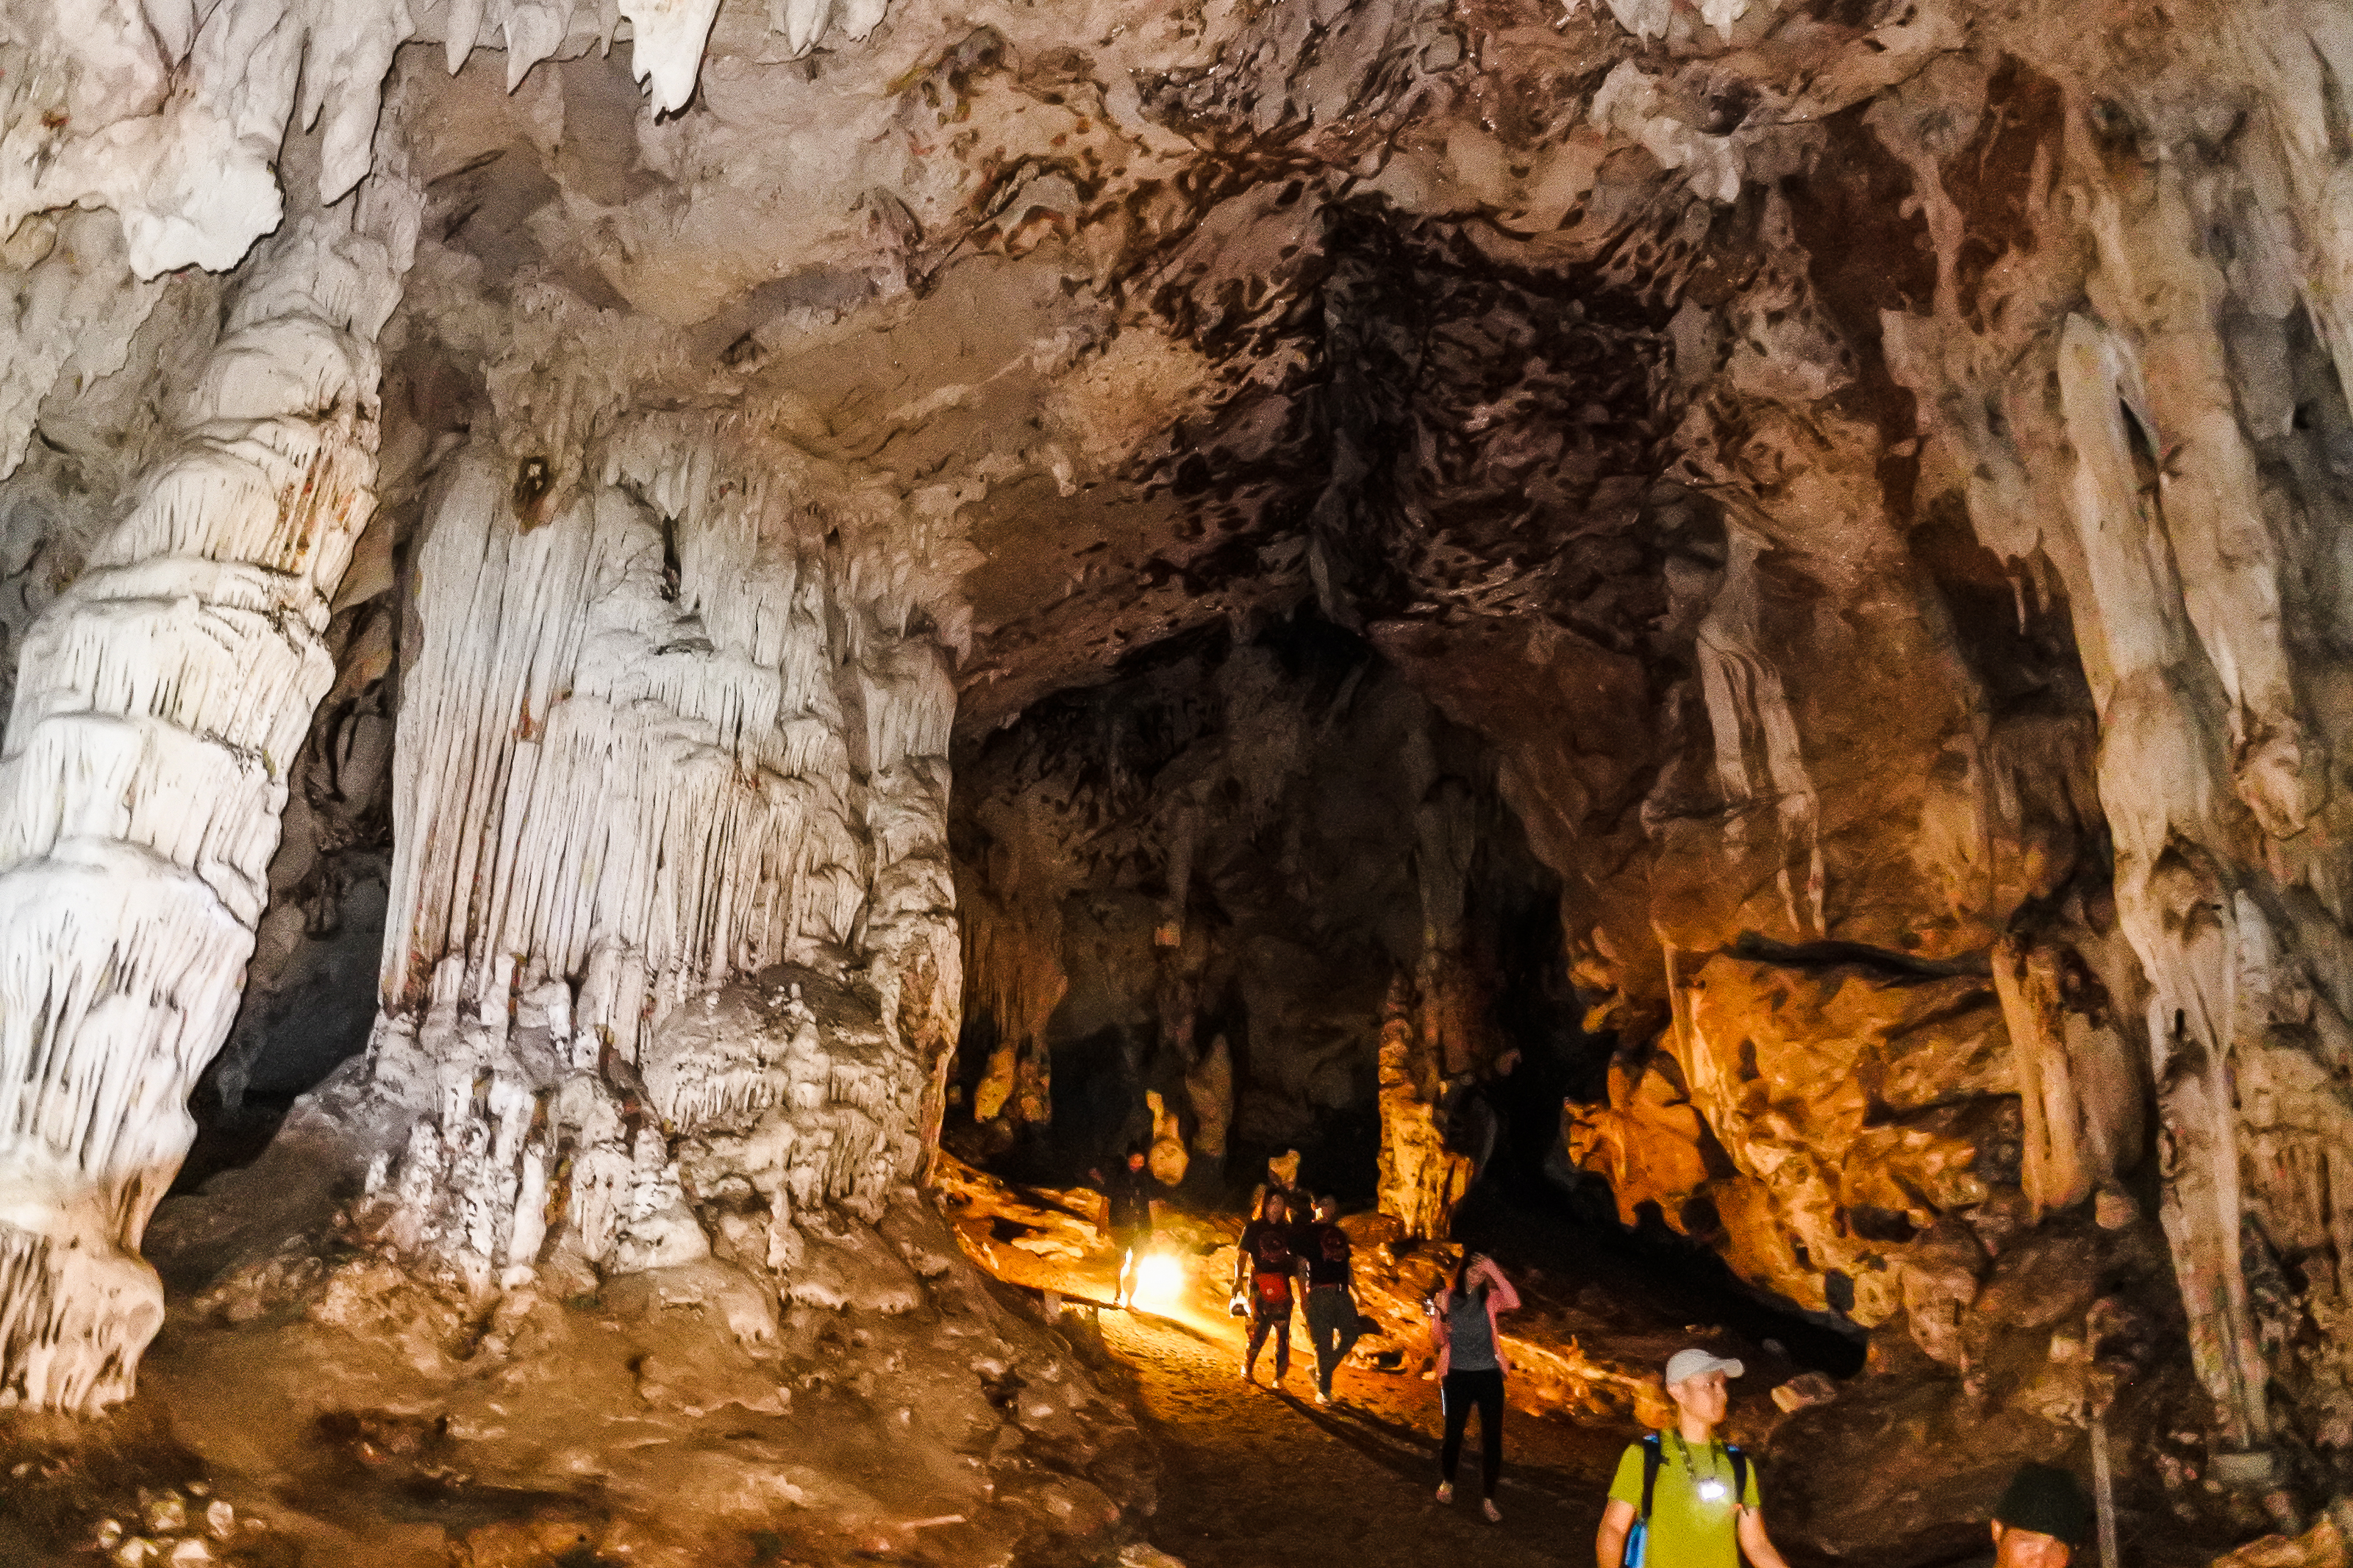
lod, tourism, geology, inside, scenic, sun, interior, lot, rock, amazing, beautiful, mountain, limestone, tham, walking, thailand, dark, pai, cave, famous, green, natural, nature, asia, stalagmite, people, water, lifestyle, stone, adventure, mae hong son, outdoor, attraction, light, underground, background, person, stalactite, backpack, fish, sunset, silhouette, river, travel, landscape, formation, speleothem, geological phenomenon, coastal and oceanic landforms, hacienda, pupa